Deleveraging

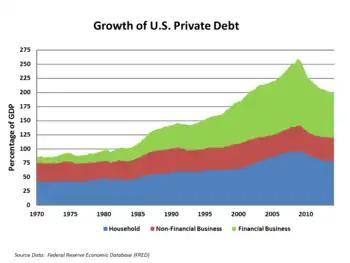
U.S. households and financial businesses began de-leveraging in the years following the subprime mortgage crisis.

Deleveraging of an economy refers to the simultaneous reduction of leverage level in multiple private and public sectors, lowering the total debt to nominal GDP ratio of the economy. Almost every major financial crisis in modern history has been followed by a significant period of deleveraging, which lasts six to seven years on average. Moreover, the process of deleveraging usually begins a few years after the start of the financial crisis.